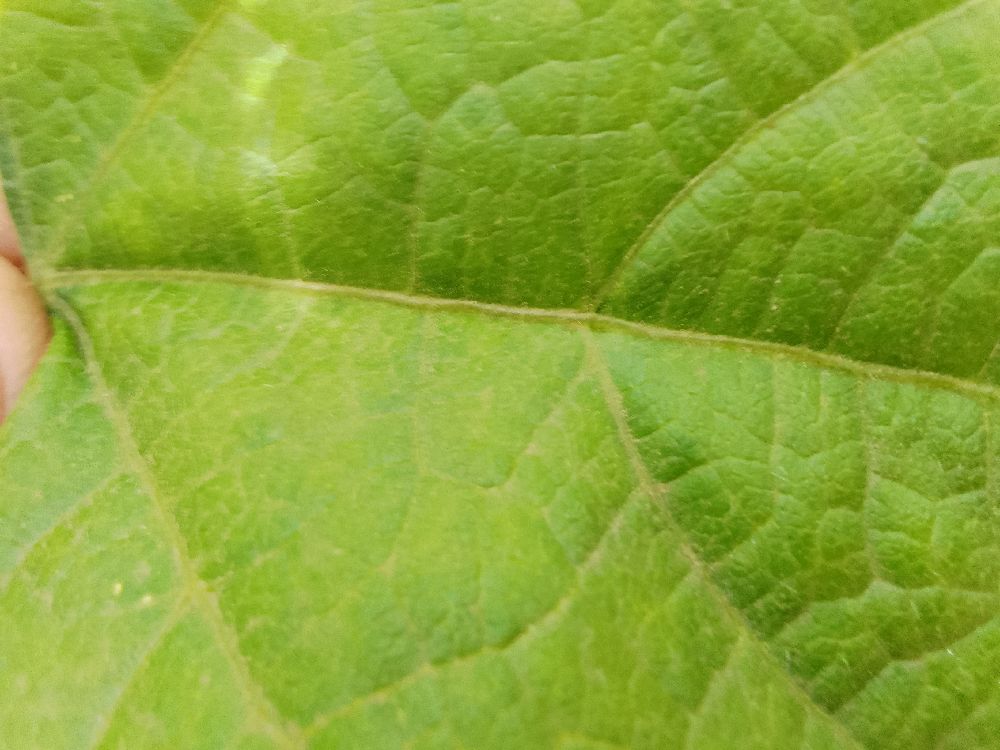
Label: healthy